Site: brandenburg
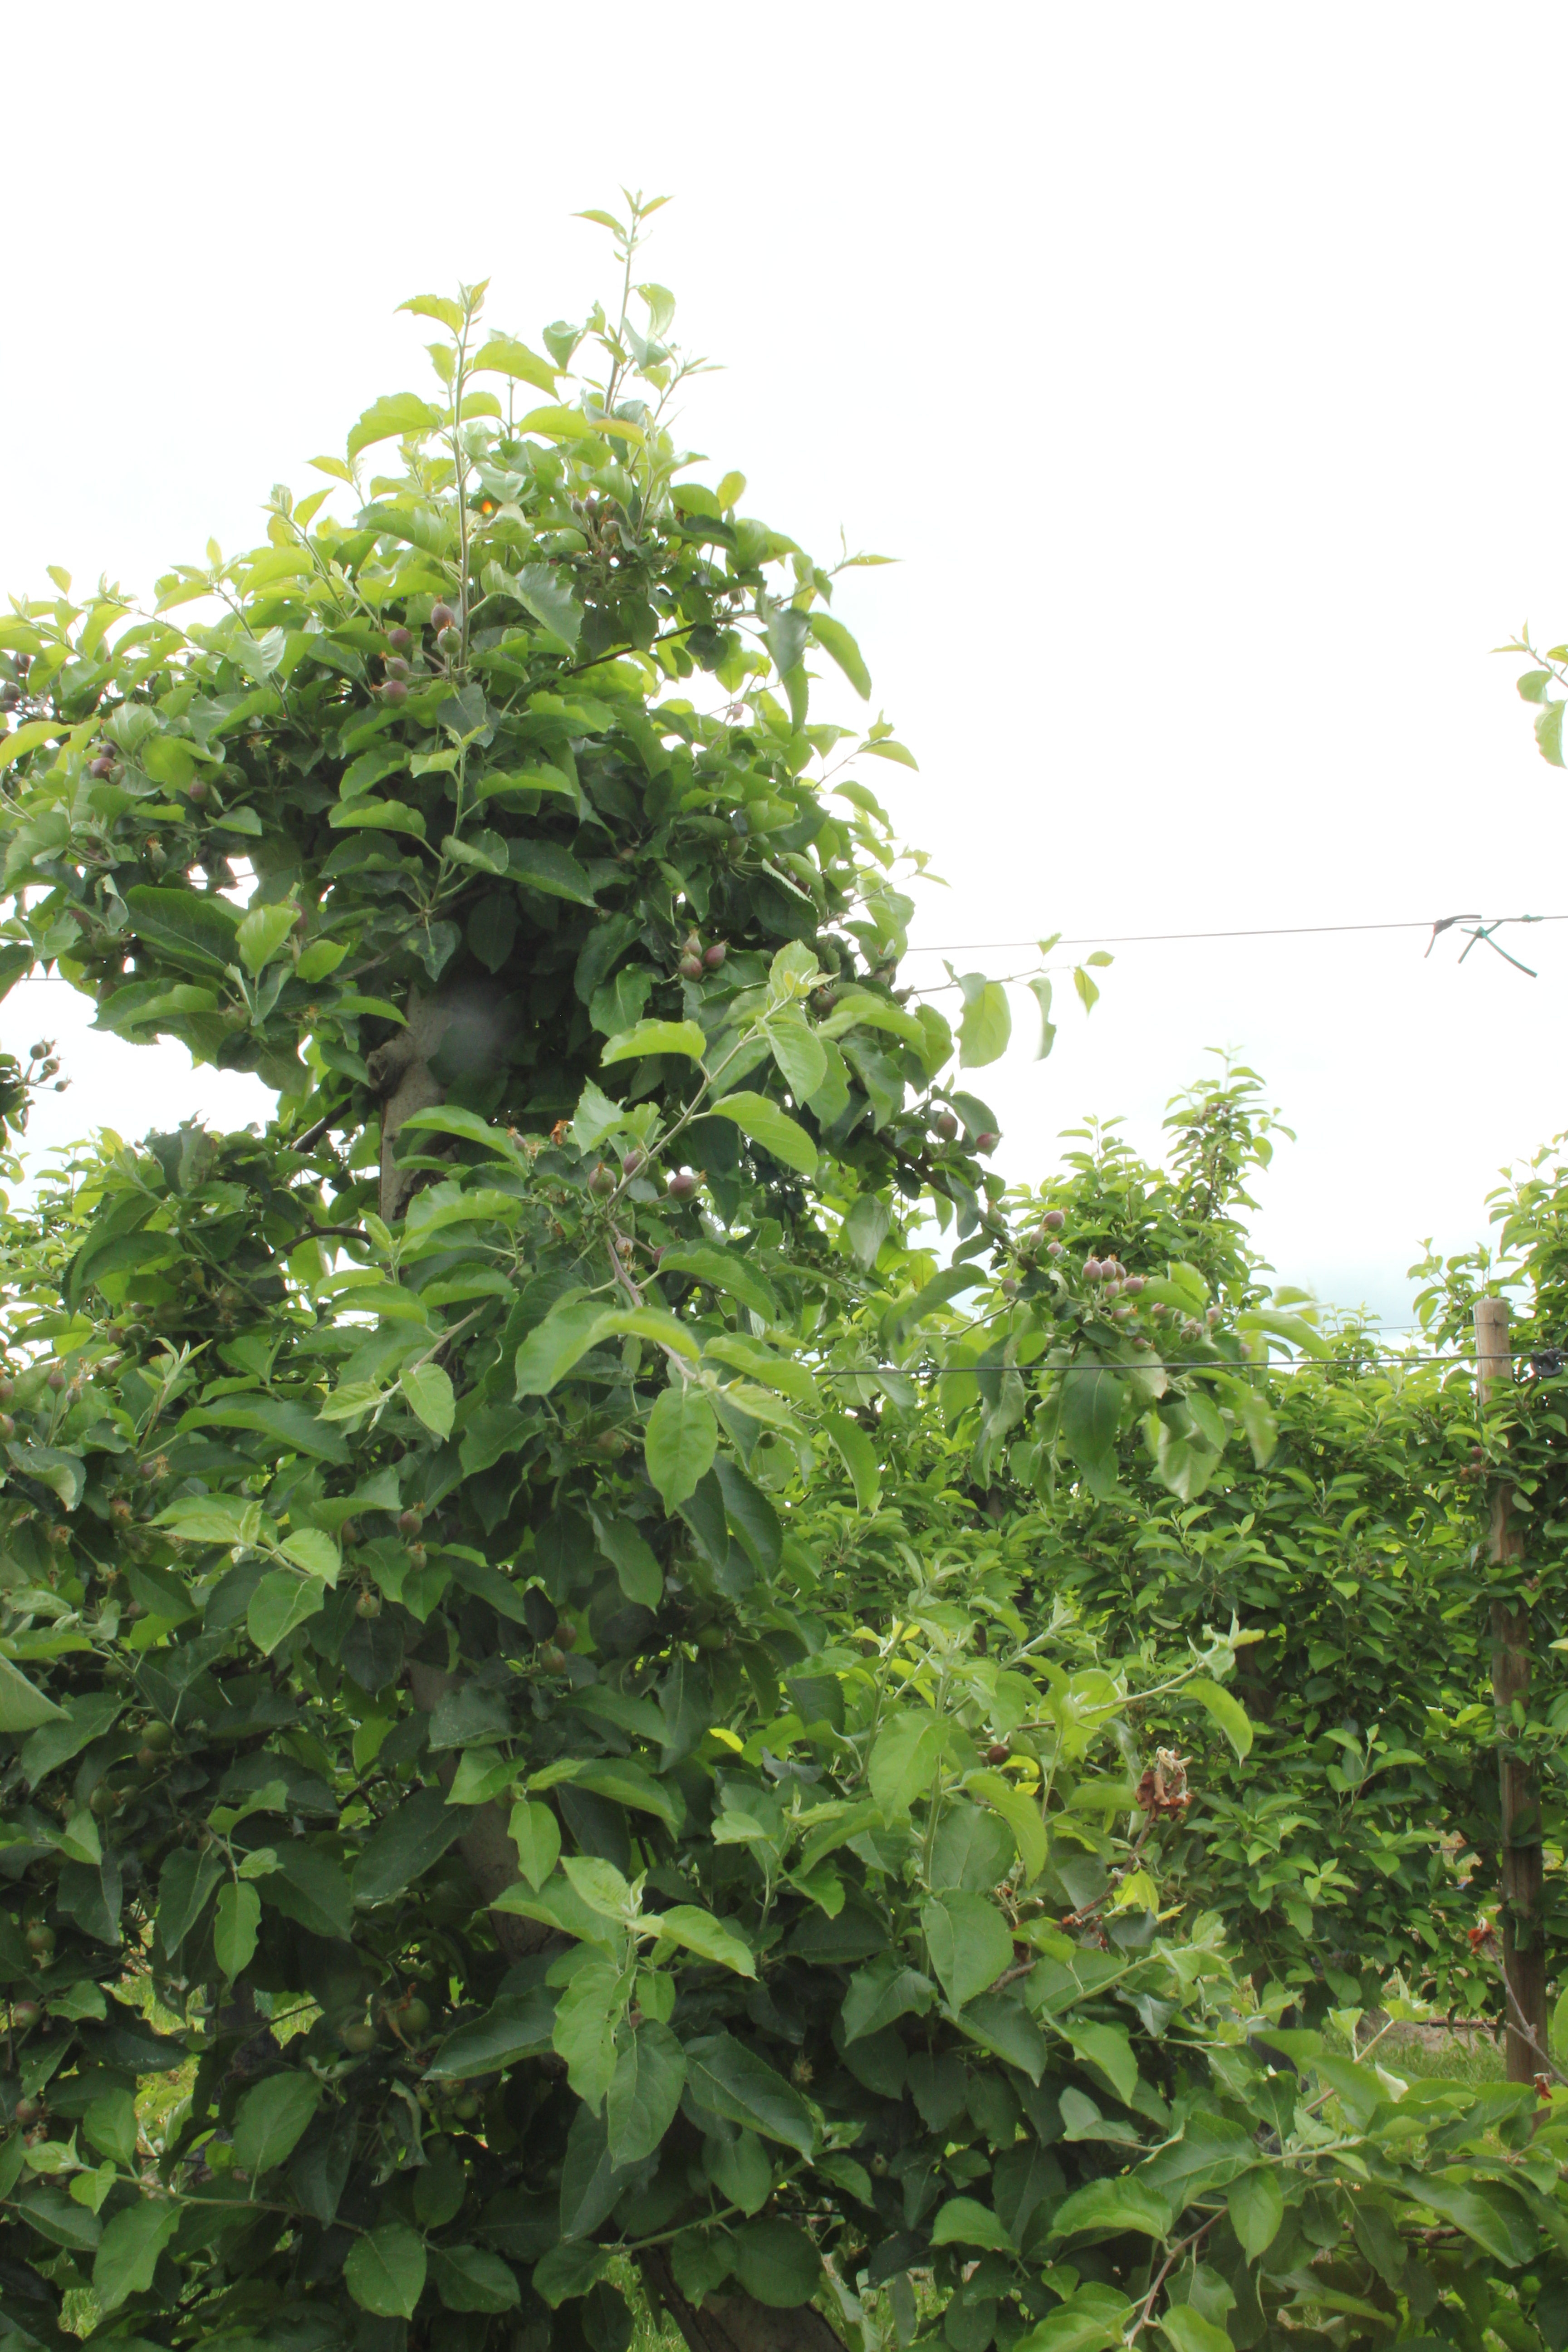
Growth stage (BBCH 72): Development of fruit